Urban Transportation Development Corporation

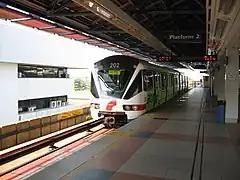
The Kelana Jaya line in Kuala Lumpur uses Bombardier's second-generation ART technology

As part of the proceedings, UTDC was returned to the Government of Ontario, which quickly sold it to Bombardier in February 1992. Bombardier Transportation had in late 1991 negotiated a $17 million subsidy from the Ontario government for the purchase. SNC purchased the engineering portions of the company and became SNC-Lavalin, while most other business were sold to other firms. At that time, UTDC Inc. was a manufacturer of mass transit vehicles with 860 workers in Thunder Bay and Kingston, Ontario, creating a yearly turnover of .US$250 million. Bombardier received a US$17 million subsidy in return for commitments to maintain employment and investments of up to US$30 million in plant and equipment.